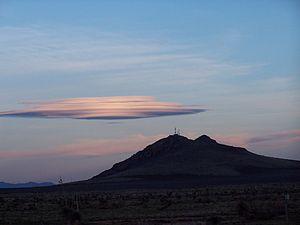
fr:Nuage lenticulaire (quelques fois confondu avec un fr:OVNI, par des observateurs non experts).
Un altocumulus lenticularis ou nuage lenticulaire est une des espèces d'altocumulus stationnaire en forme de profil d'aile d'avion qu'on retrouve en aval du sommet des montagnes sous le vent, signalant la présence d'un ressaut ou d'une onde orographique. En réalité, il se reforme en permanence du côté du vent et se dissout de l'autre côté, réalisant un nuage stationnaire contrastant avec le vent horizontal fort à cette altitude qui devrait le déplacer rapidement. L'espèce lenticularis peut également se retrouver dans d'autres familles de nuages, dont le cirrocumulus lenticularis à haute altitude et le stratocumulus lenticularis à basse altitude, selon le niveau où se produit l'onde à leur source.